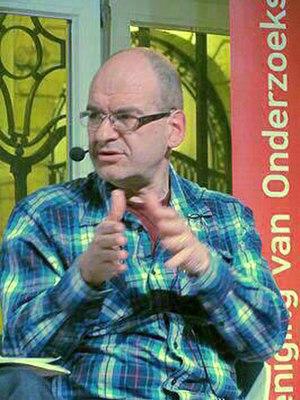
Les élections européennes se sont déroulées le jeudi 10 juin 2004 aux Pays-Bas pour désigner les 27 députés européens au Parlement européen, pour la législature 2004-2009.